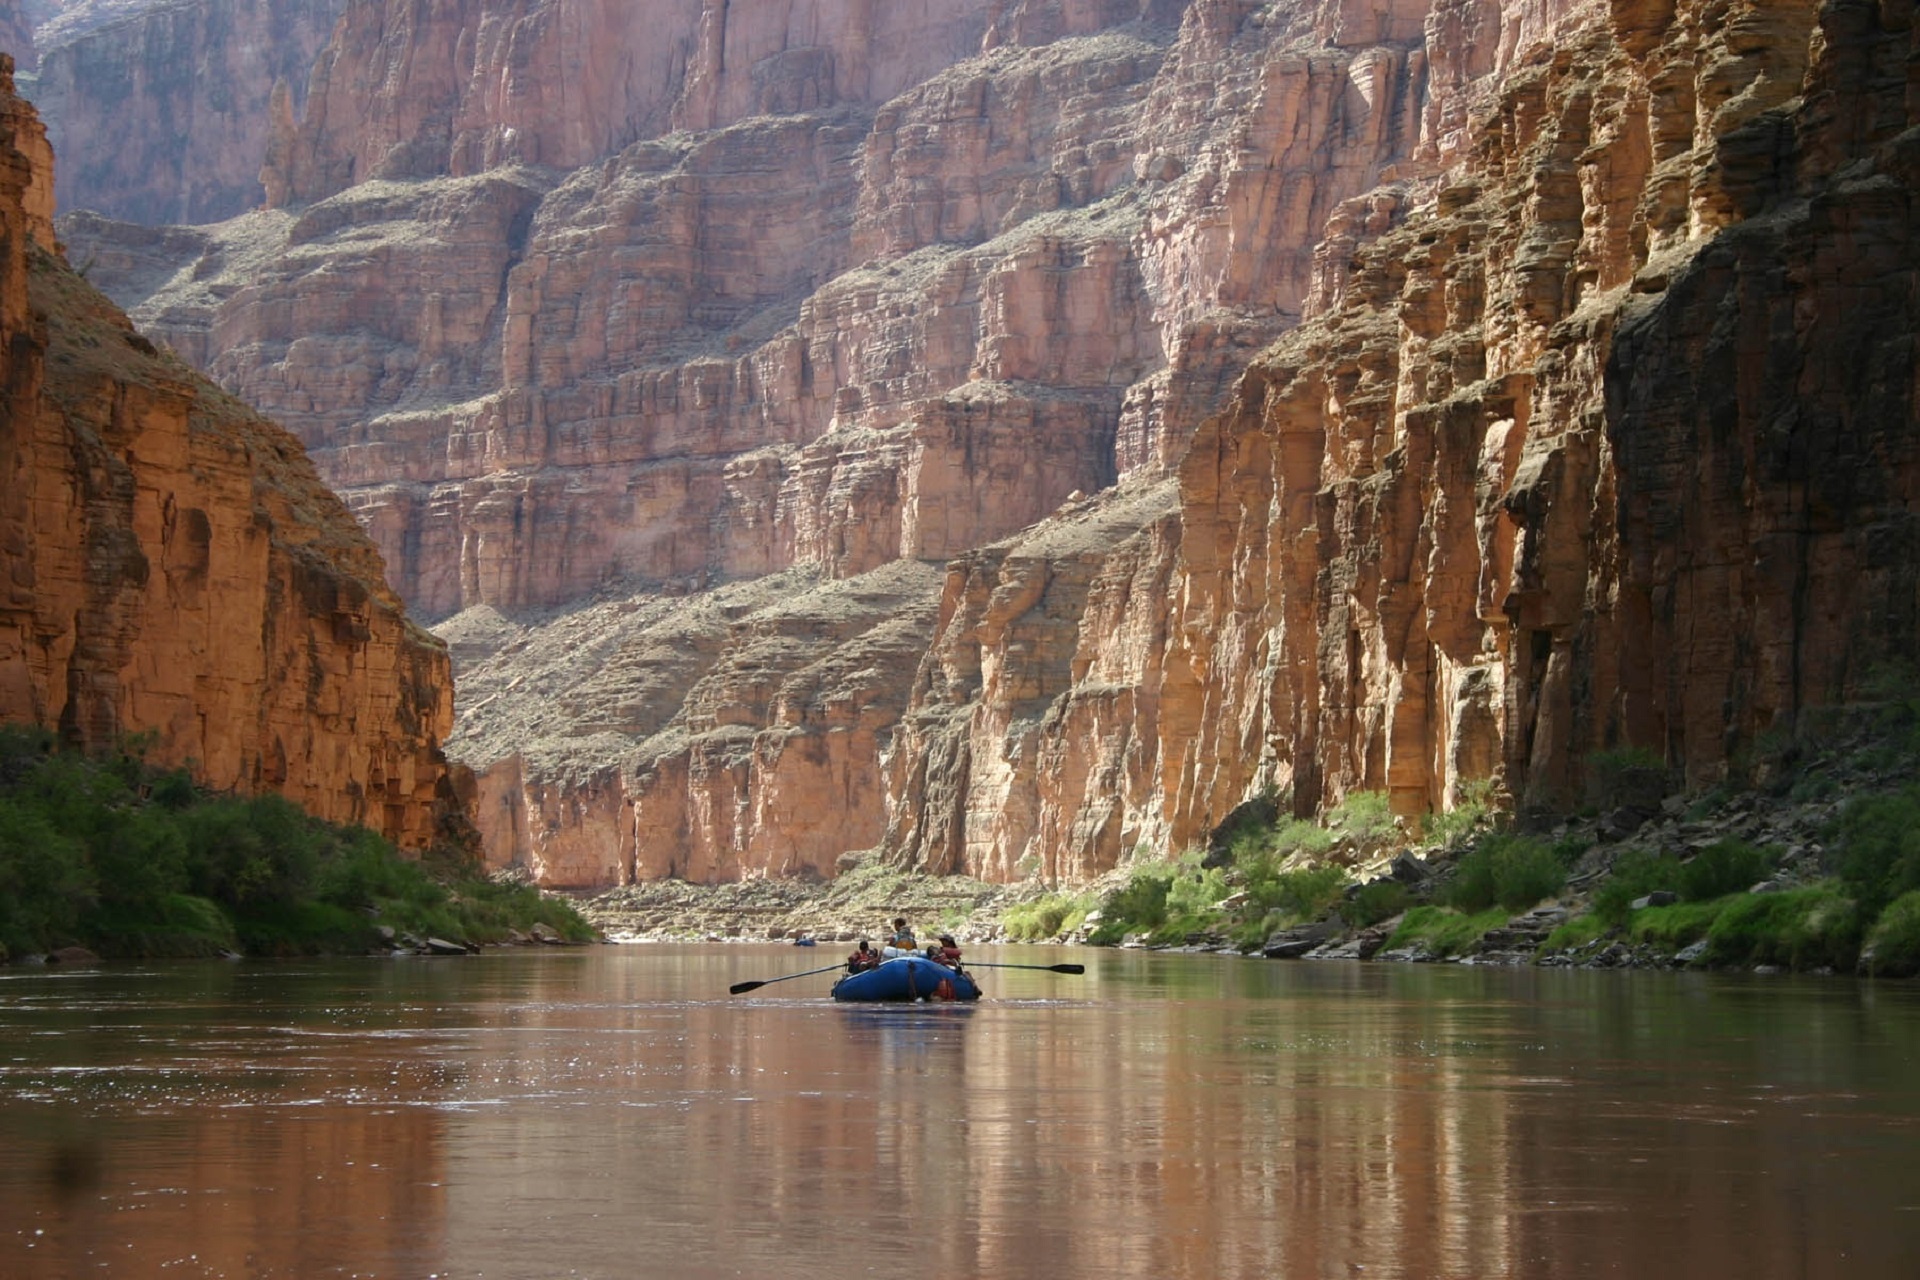
landscape, adventure, river, stone, recreation, formation, scenic, usa, canyon, grand canyon, lifestyle, fitness, activity, arizona, rocks, outdoors, boating, cliffs, geological, wadi, landform, colorado river, geographical feature